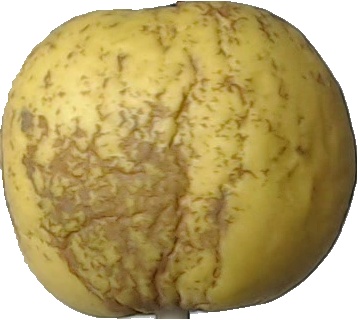
Label: apple_golden_1